Chester W. Nimitz

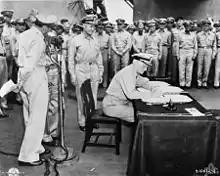
The surrender of Japan aboard in Tokyo Bay in September 1945: Fleet Admiral Chester Nimitz, representing the United States, signs the instrument of surrender.

In June 1923, Nimitz became aide and assistant chief of staff to the Commander, Battle Fleet, and later to the Commander in Chief, United States Fleet. In August 1926, he went to the University of California, Berkeley, where he established one of the first Naval Reserve Officer Training Corps units and successfully advocated for the program's expansion.